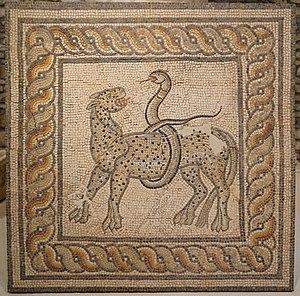
présenté au Musée d'art et d'histoire de Chaumont.
Maranville est une commune française située dans le département de la Haute-Marne, en région Grand Est.